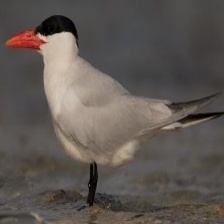
Species: CASPIAN TERN
Scientific name: HYDROPROGNE CASPIA